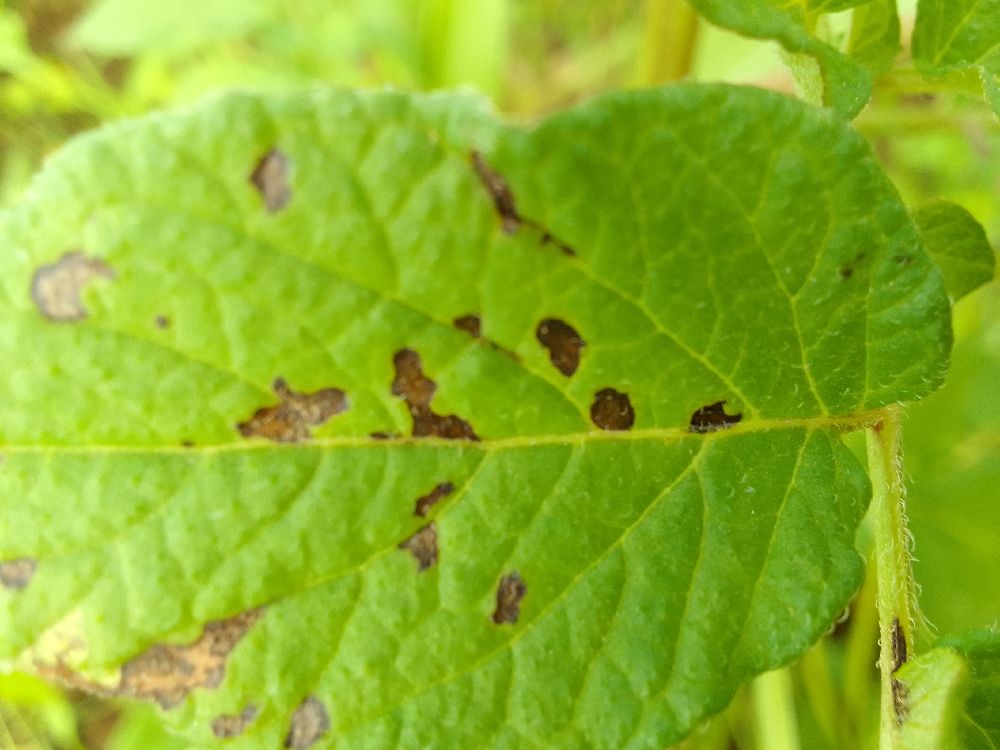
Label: Early blight